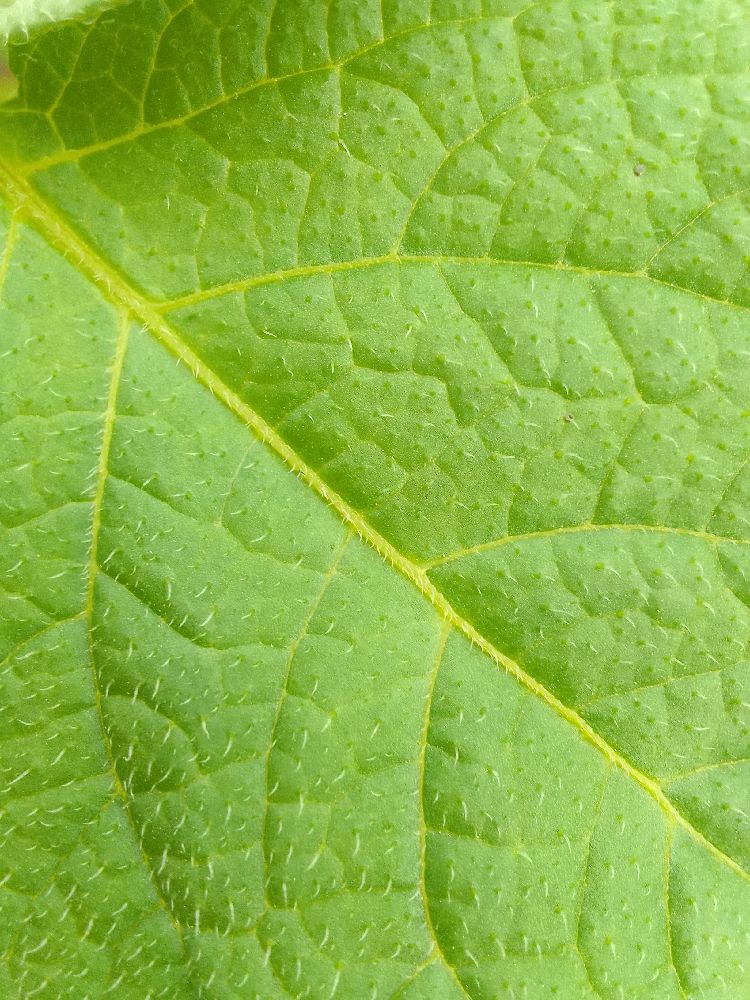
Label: Healthy